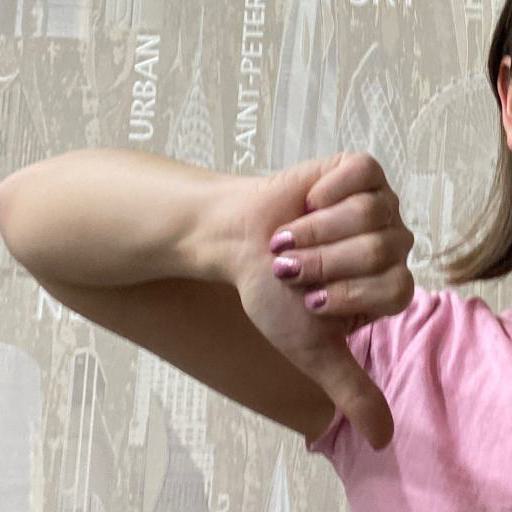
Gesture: dislike